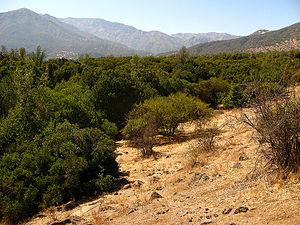
Forêt sclérophylle dans la région métropolitaine de Santiago.